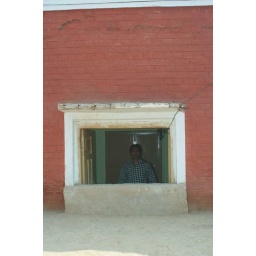
this was once a door for the church. You can see Nadeem Samuel standing in side the church.